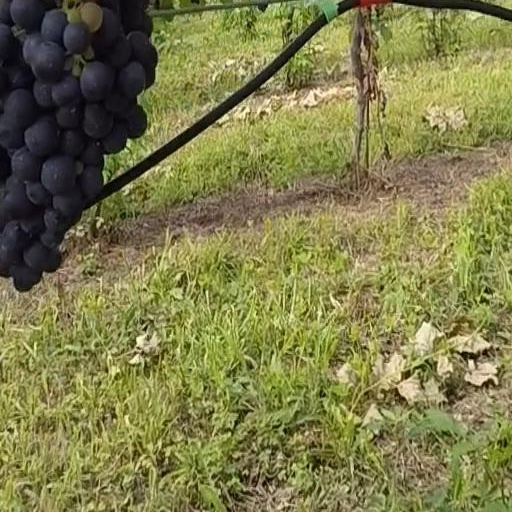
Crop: grape